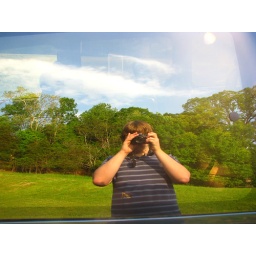
Ben in the car window